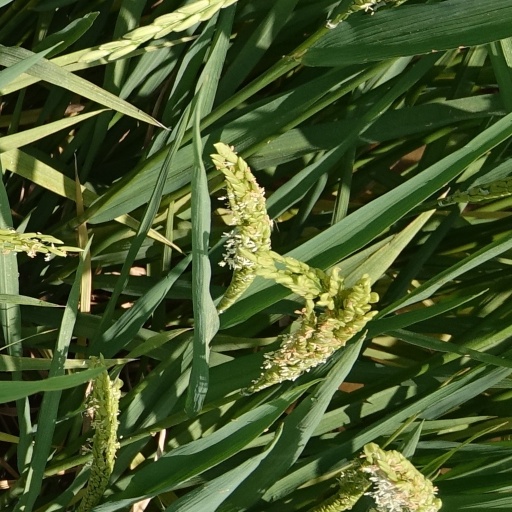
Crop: rice